Azusabashi Station

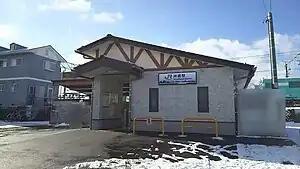
Azusabashi Station in December 2015

is a railway station on the Ōito Line in Azumino, Nagano, Japan, operated by East Japan Railway Company (JR East).